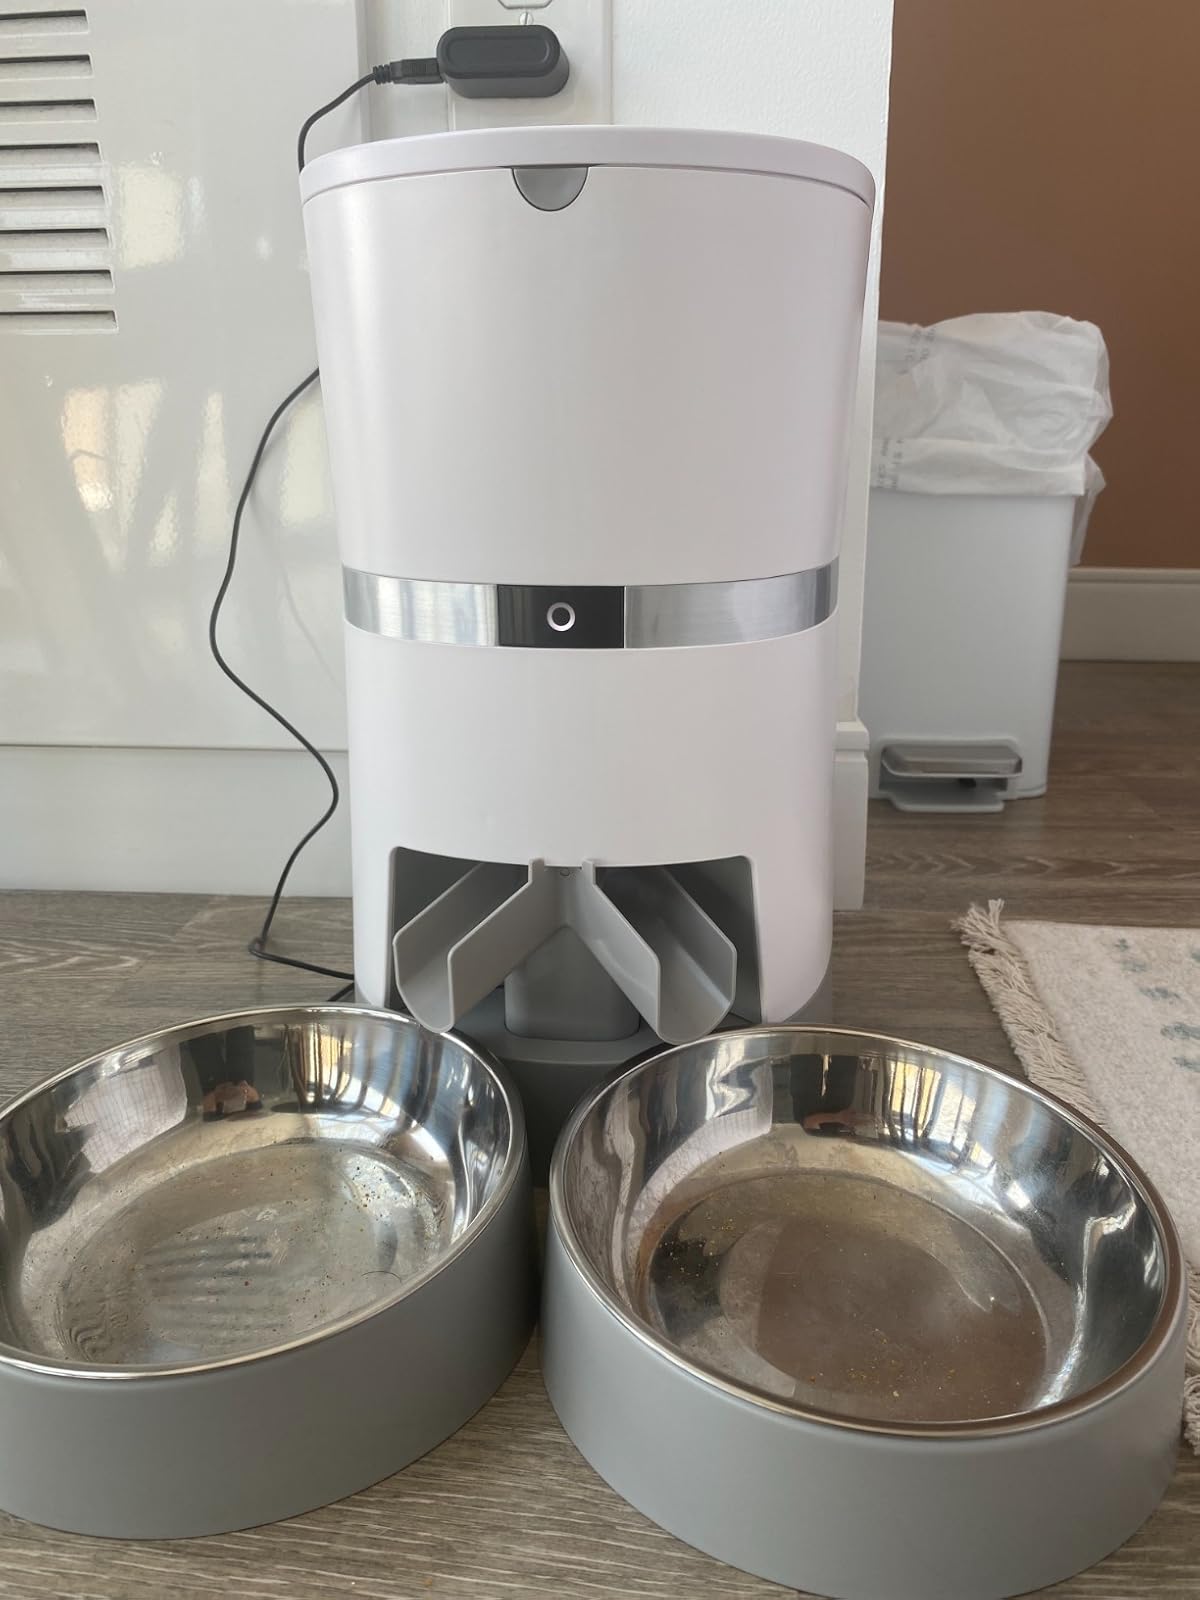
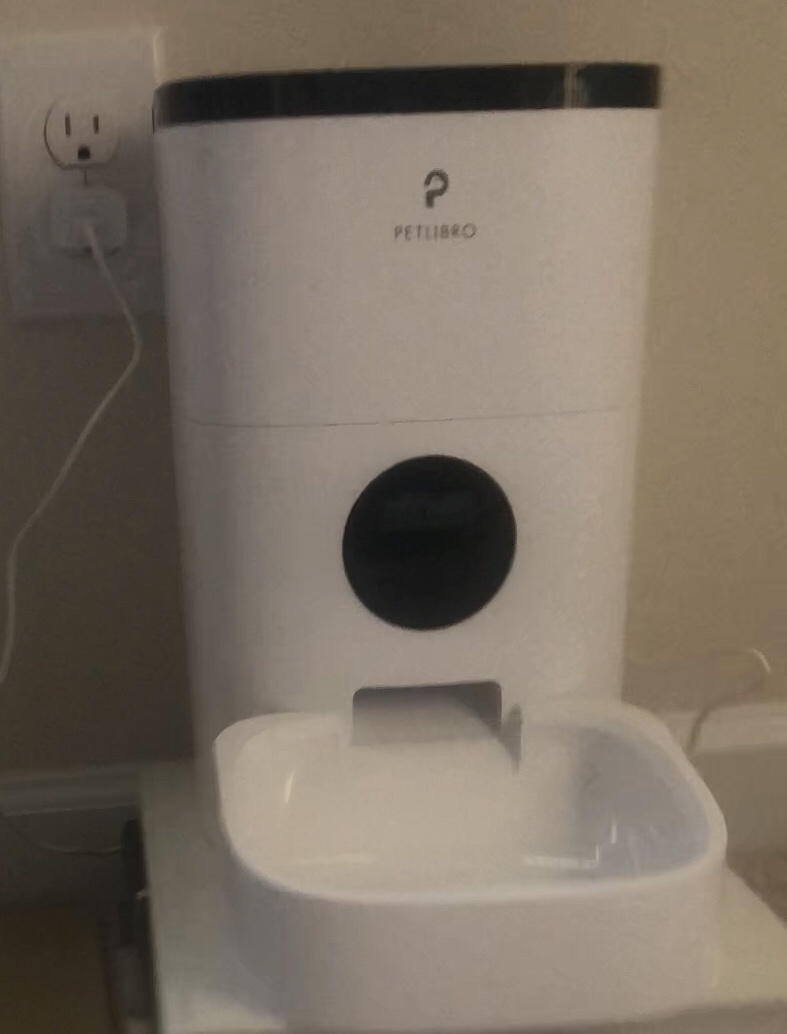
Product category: items_feeder
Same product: no